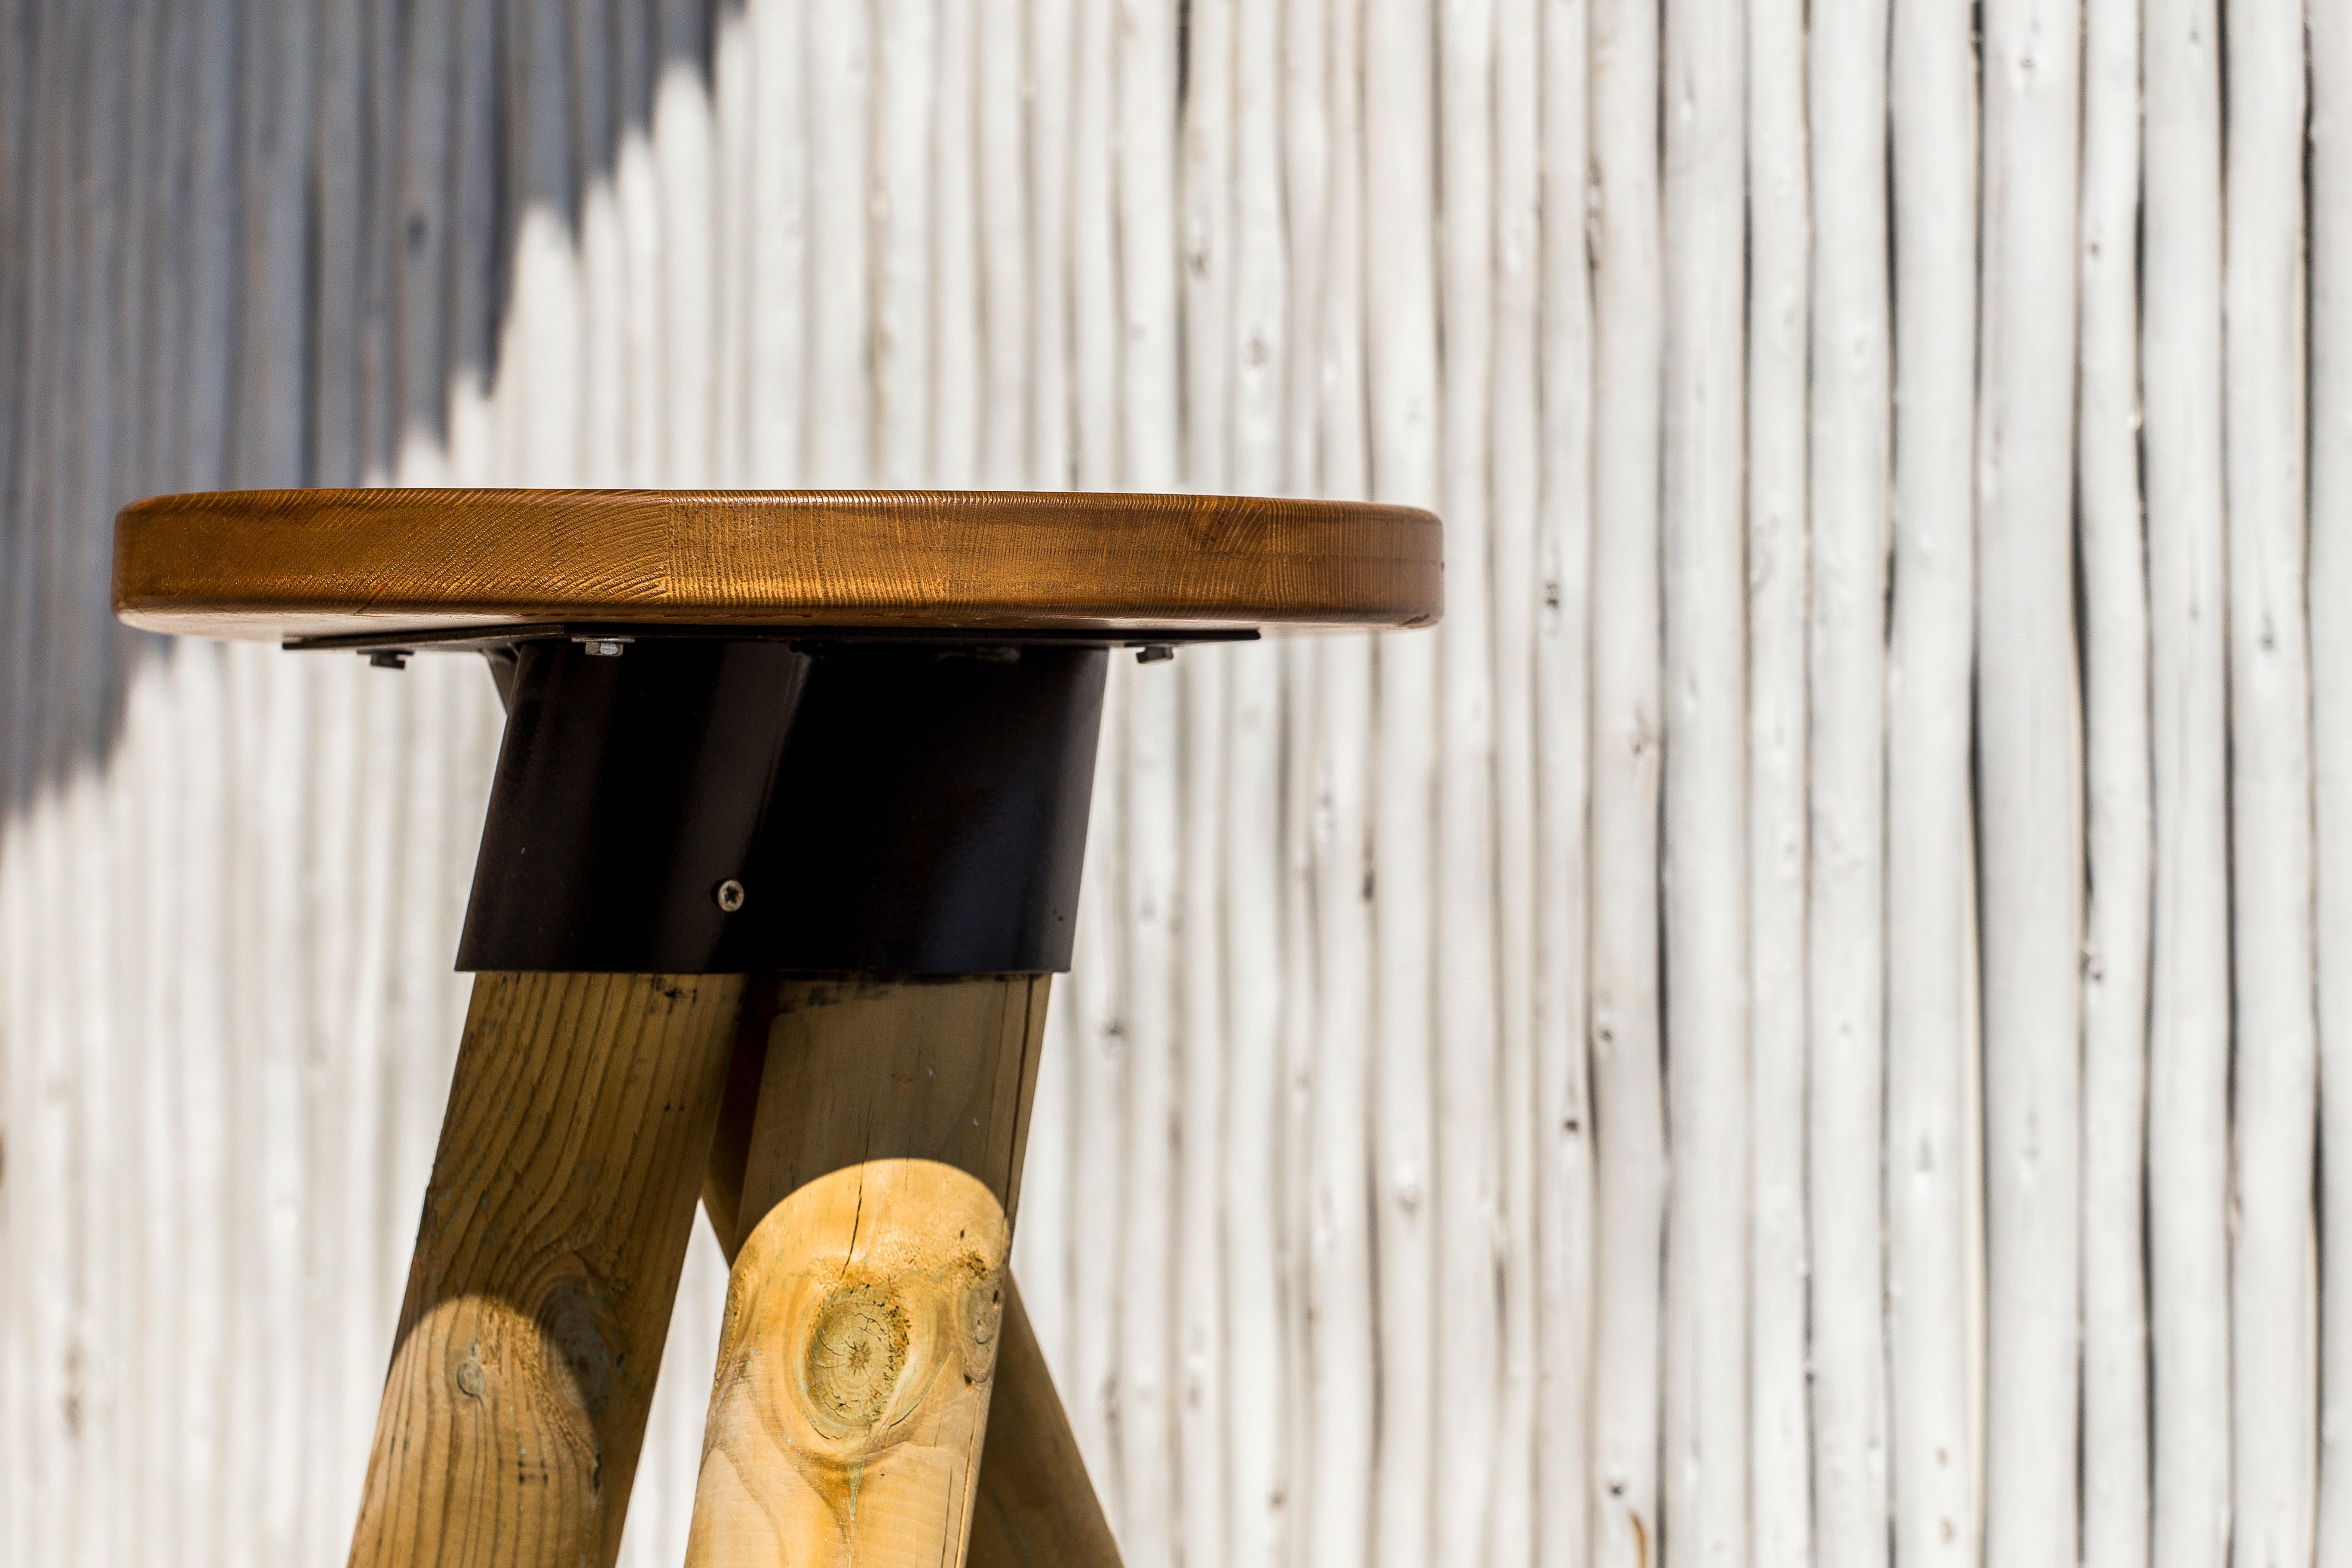
table, wood, shelf, furniture, product, man made object